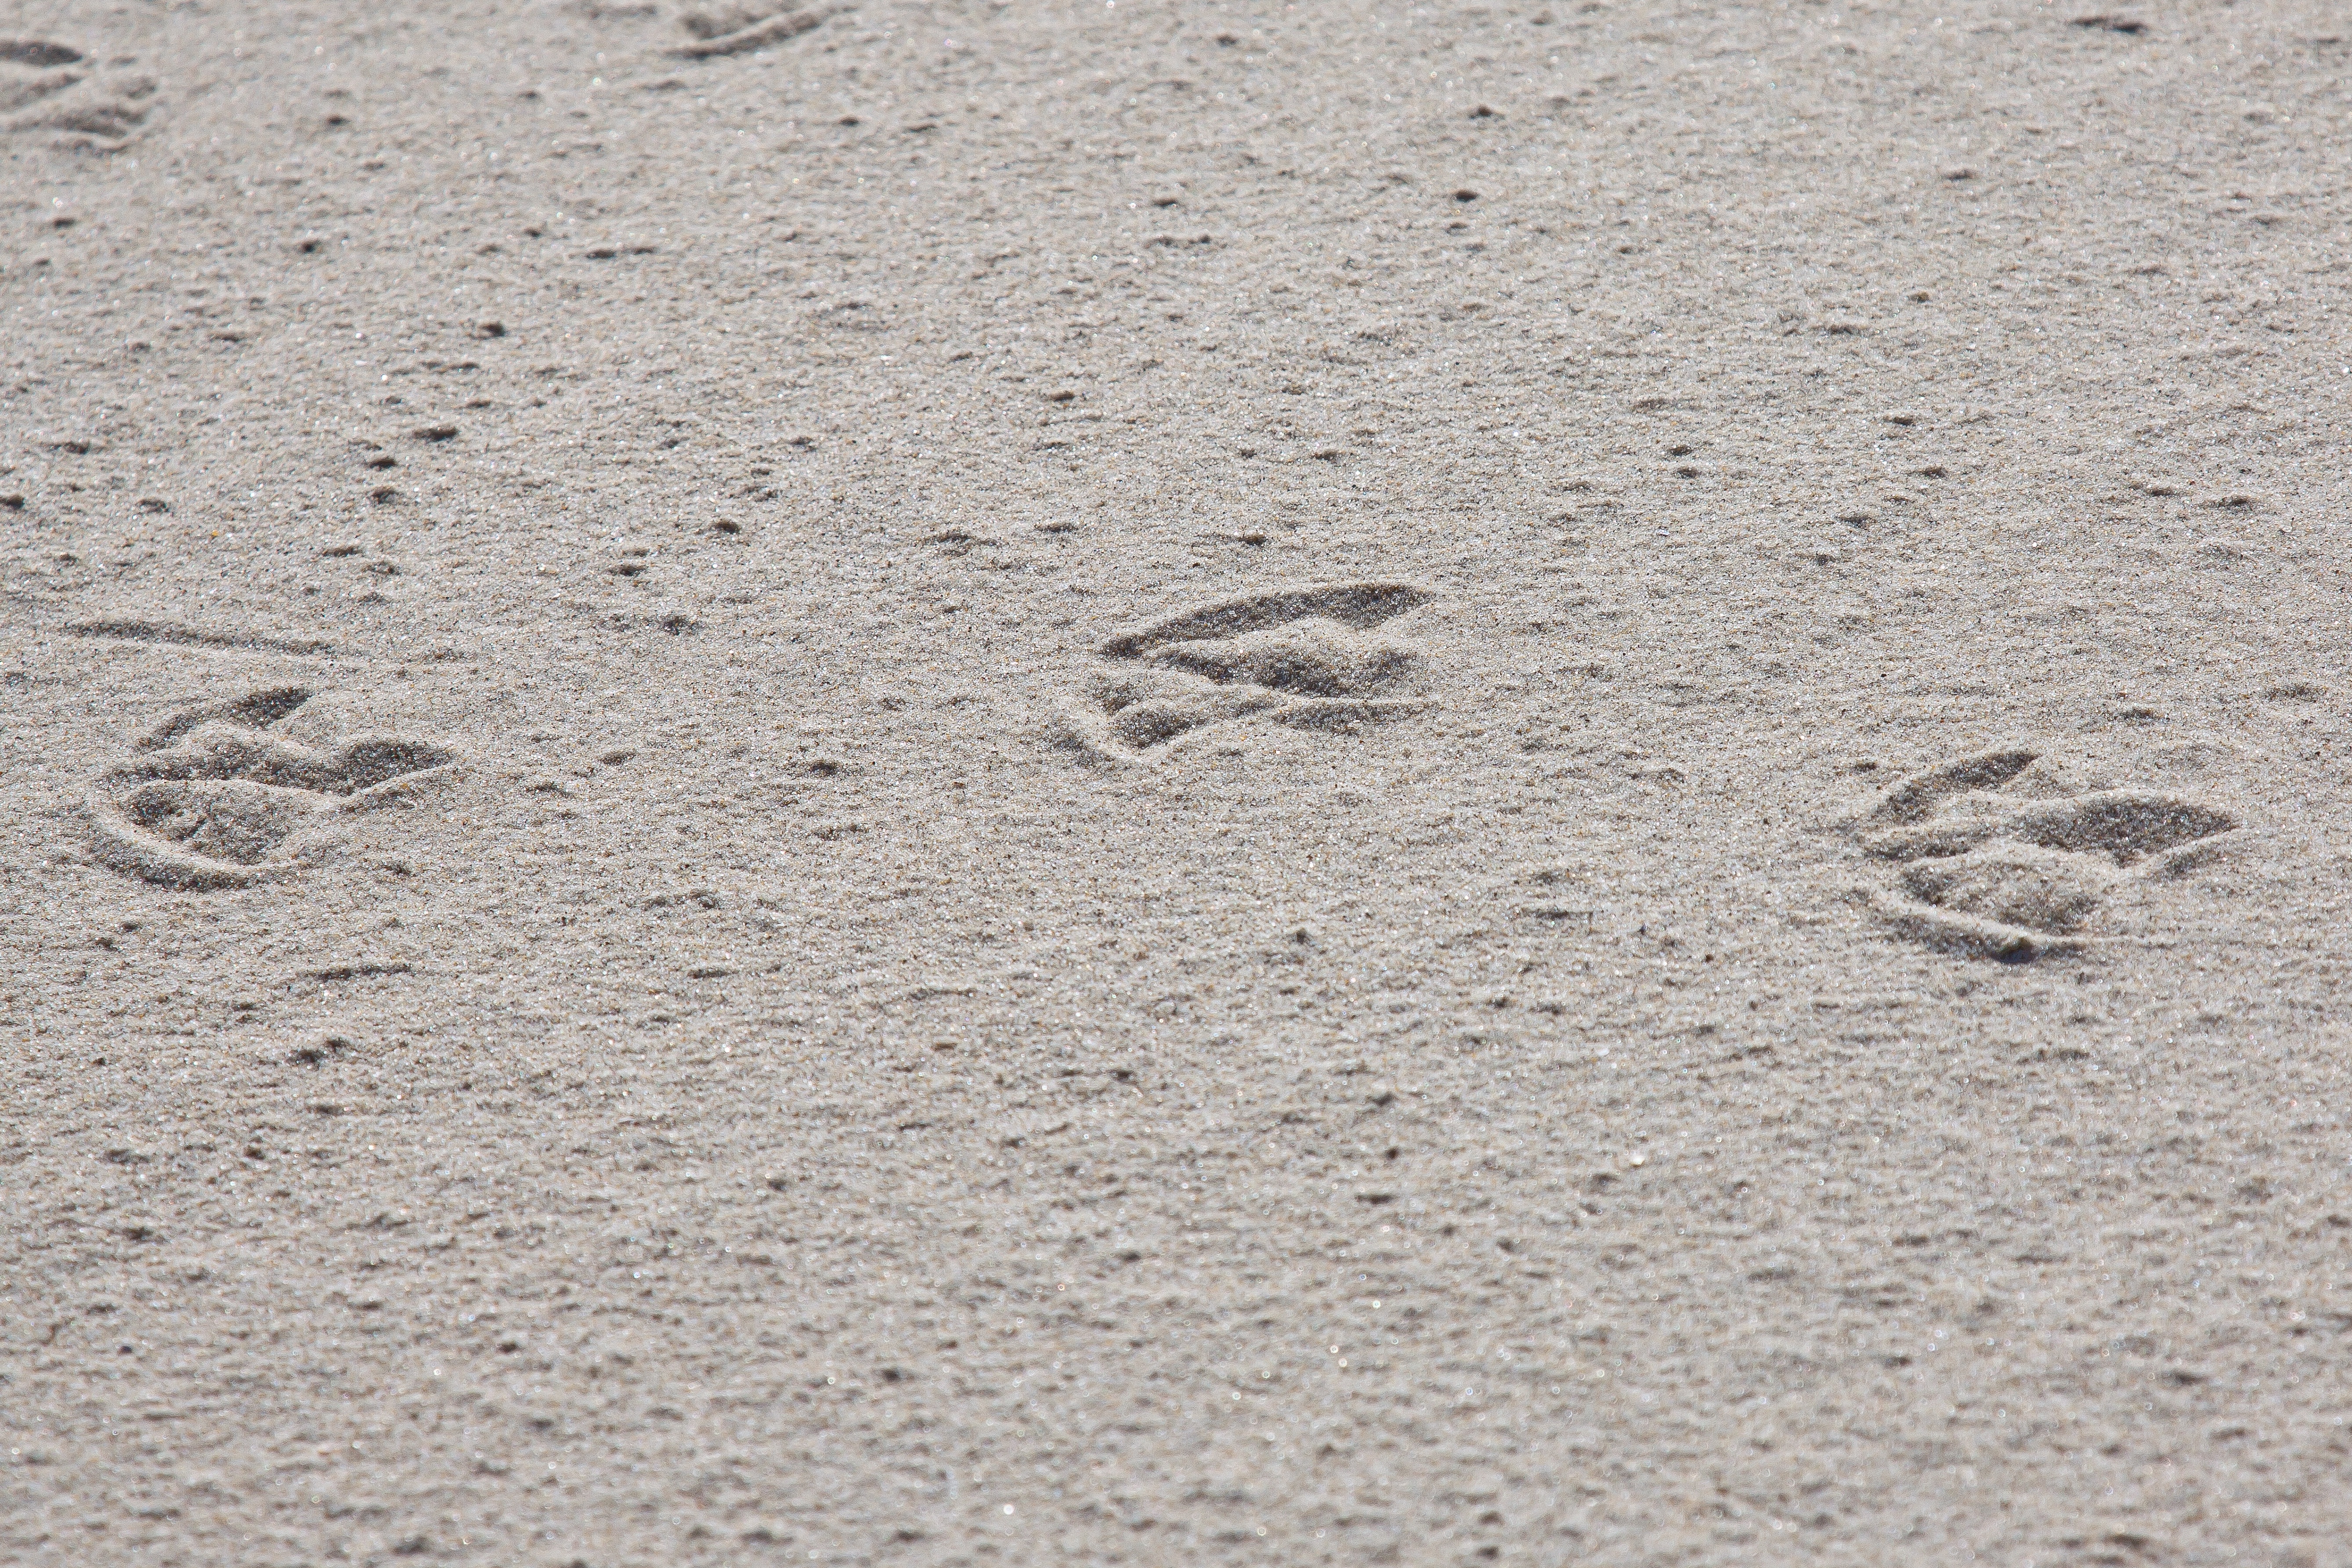
beach, sea, sand, rock, bird, floor, footprint, feet, asphalt, soil, still life, material, footprints, trace, traces, sand beach, flooring, reprint, animal track, road surface